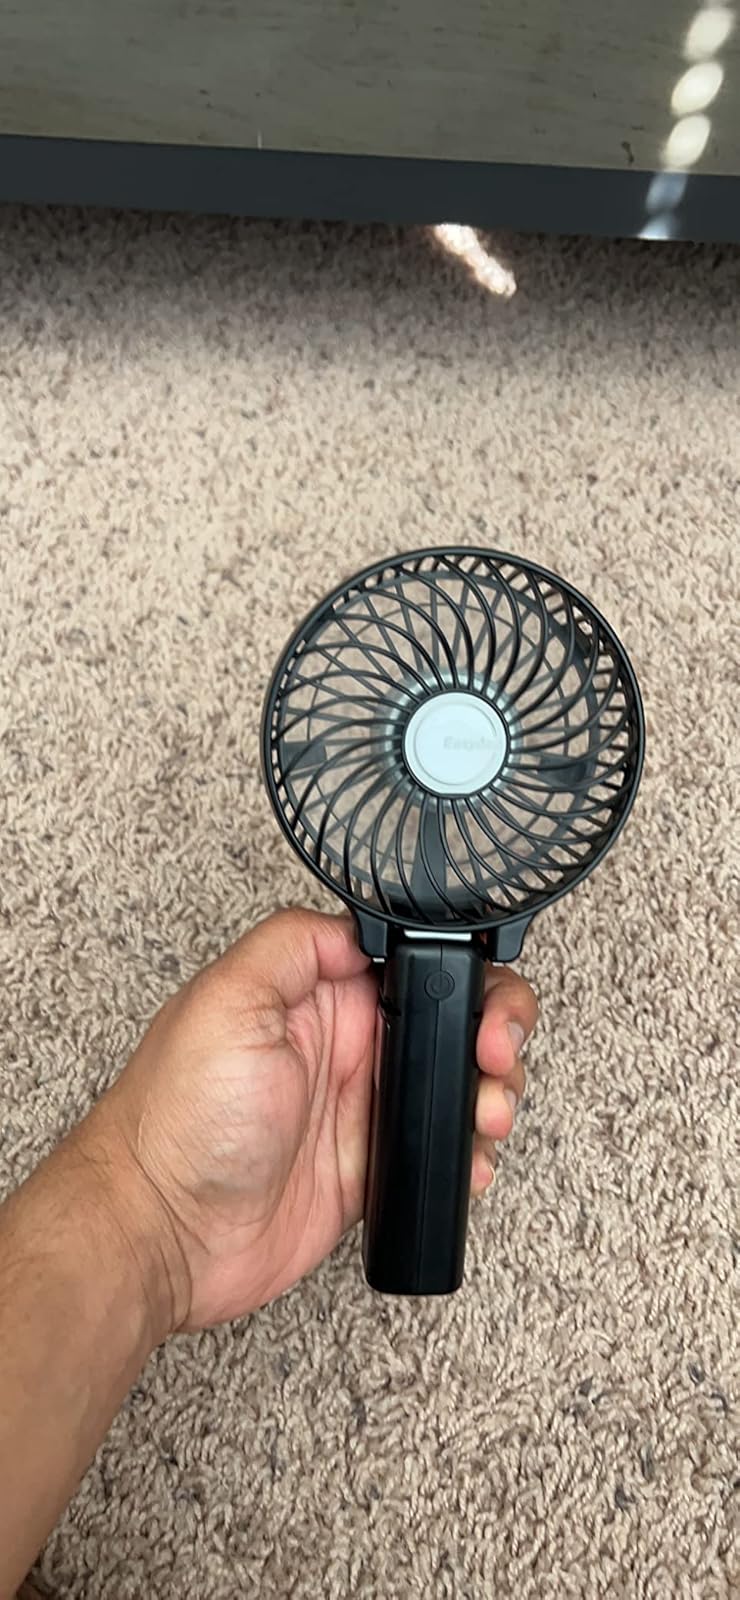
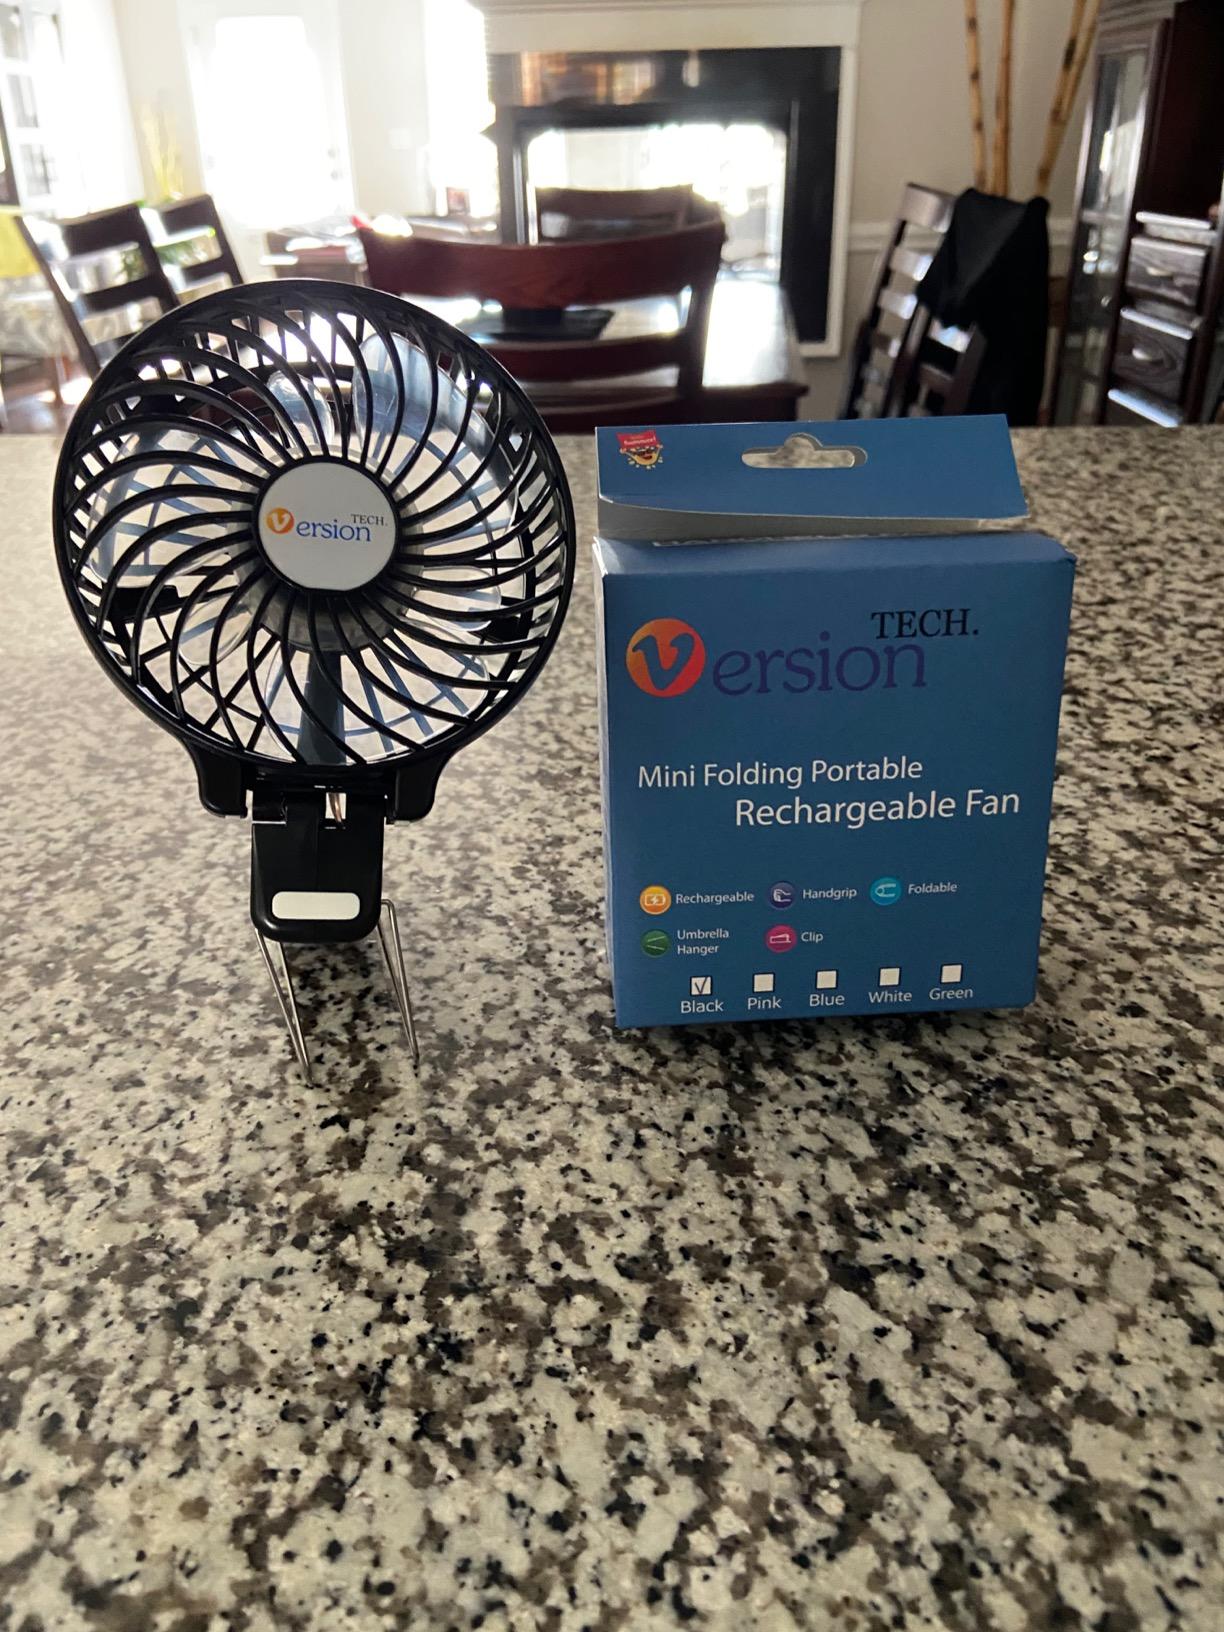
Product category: fan
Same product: no